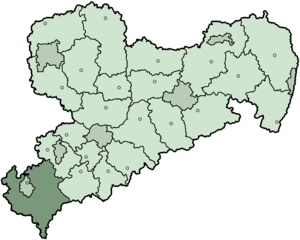
L'arrondissement du Vogtland était un arrondissement de Saxe, dans le district de Chemnitz de 1994 à 2008. Son chef lieu était Plauen.